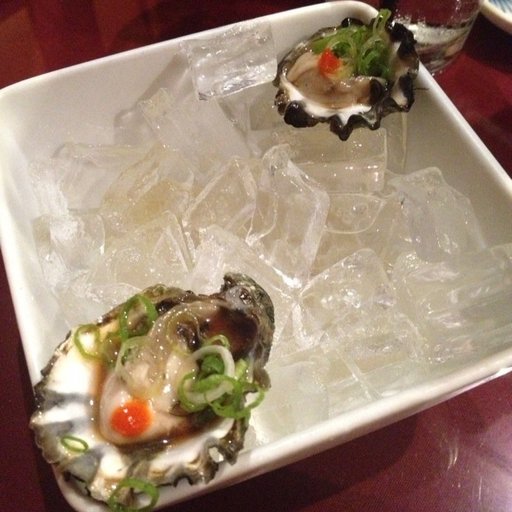
Label: oysters